Josef Lenzel

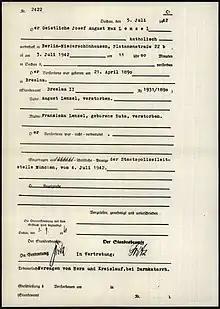
Death certificate of Josef Lenzel while a prisoner in Dachau Nazi Concentration Camp. Reported cause of death: “Heart and circulation failure caused by intestinal catarrh.”

Lenzel was born in 1891 in Breslau (now Wrocław) in Prussian Silesia. In 1911, he started his theological studies at the University in Breslau, and was ordained as a priest on in Breslau Cathedral. He became a vicar in Wołów immediately after this, and in 1916 became a vicar in Berlin-Pankow. In 1929, he became a rector, then a titulary provost of St Mary Magdalene's parish in Berlin-Niederschönhausen. During the Second World War, he helped Polish obligatory workers in his parish; his help was viewed unkindly by local Nazi authorities. In , during his preparations for a mass for maltreated Poles, he was arrested by the Gestapo and then sent to the Dachau concentration camp. He died there on from ill-treatment and exhaustion.